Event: Nepal Earthquake
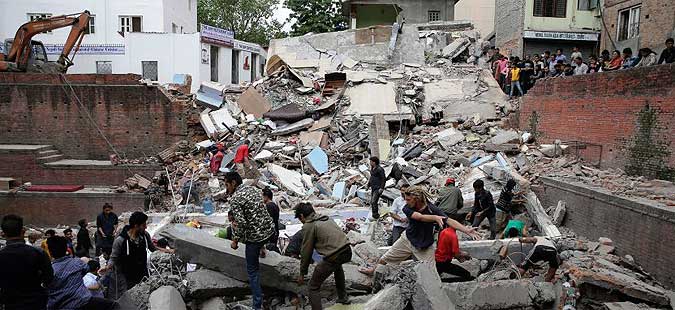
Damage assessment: damage